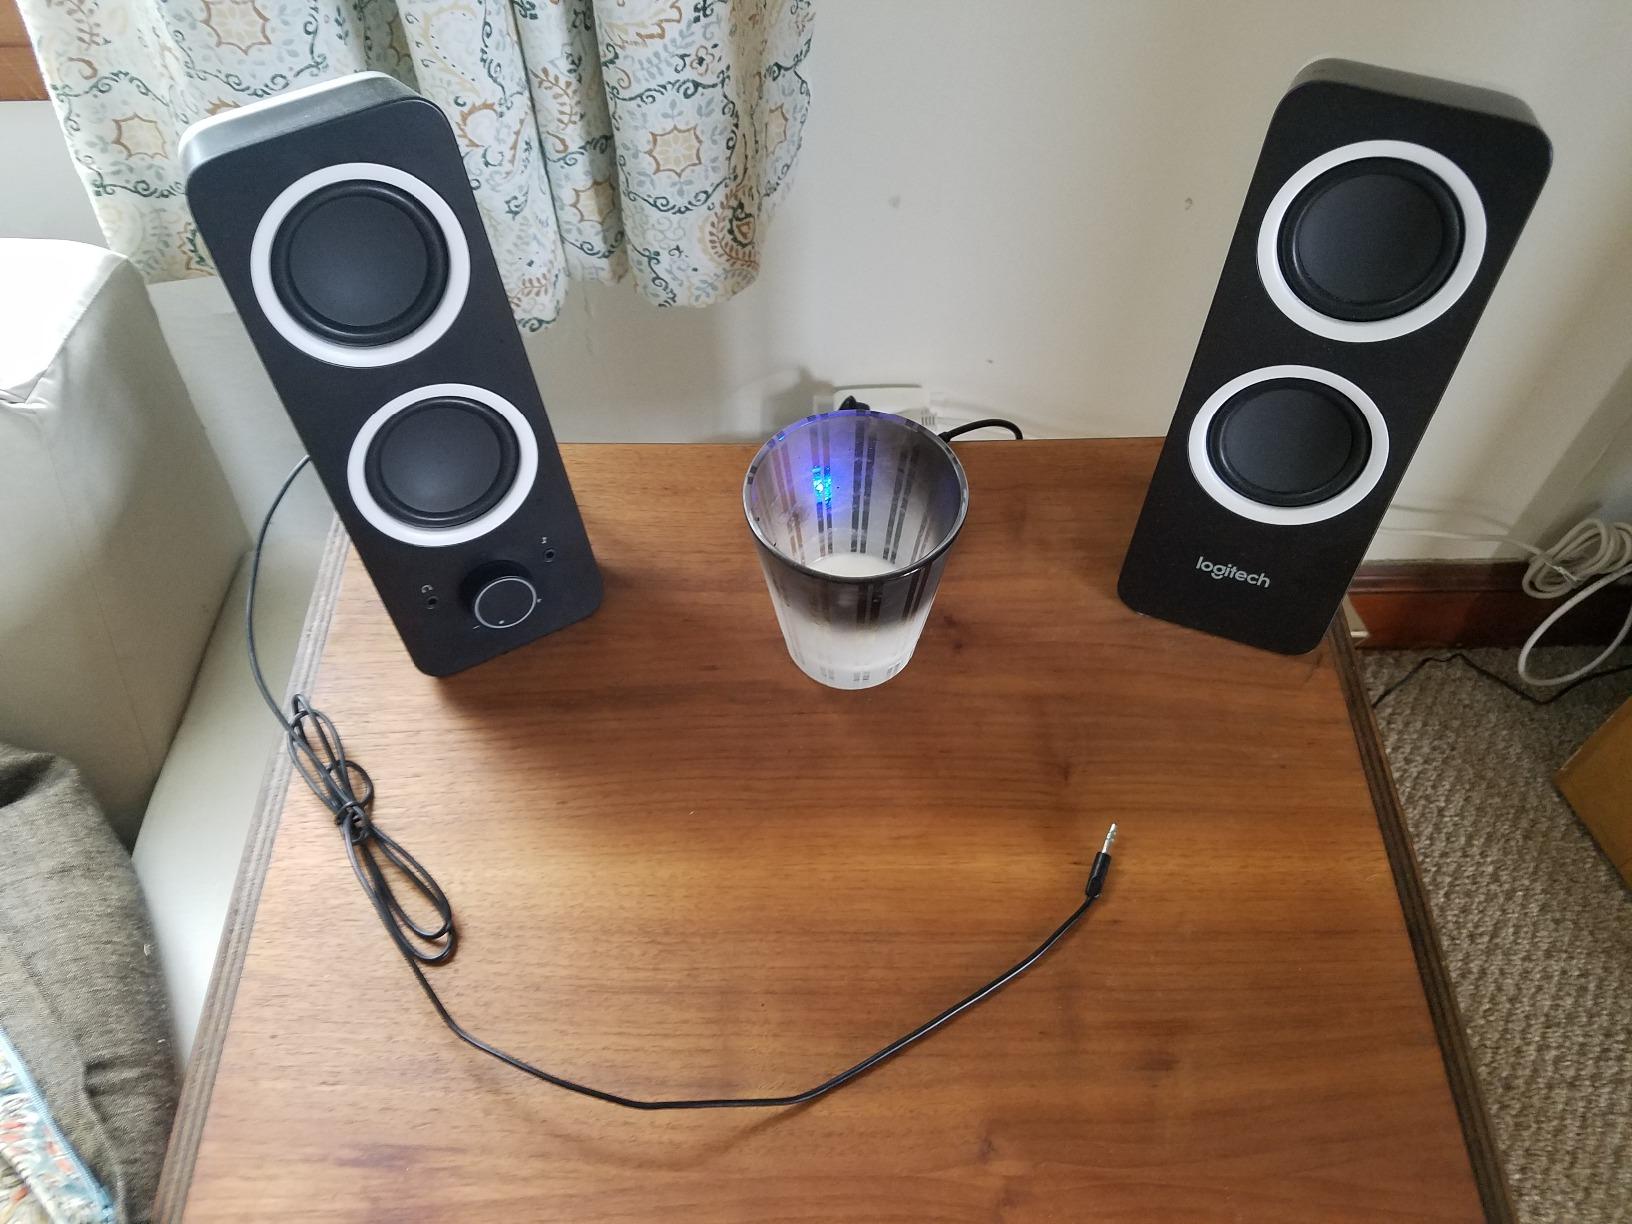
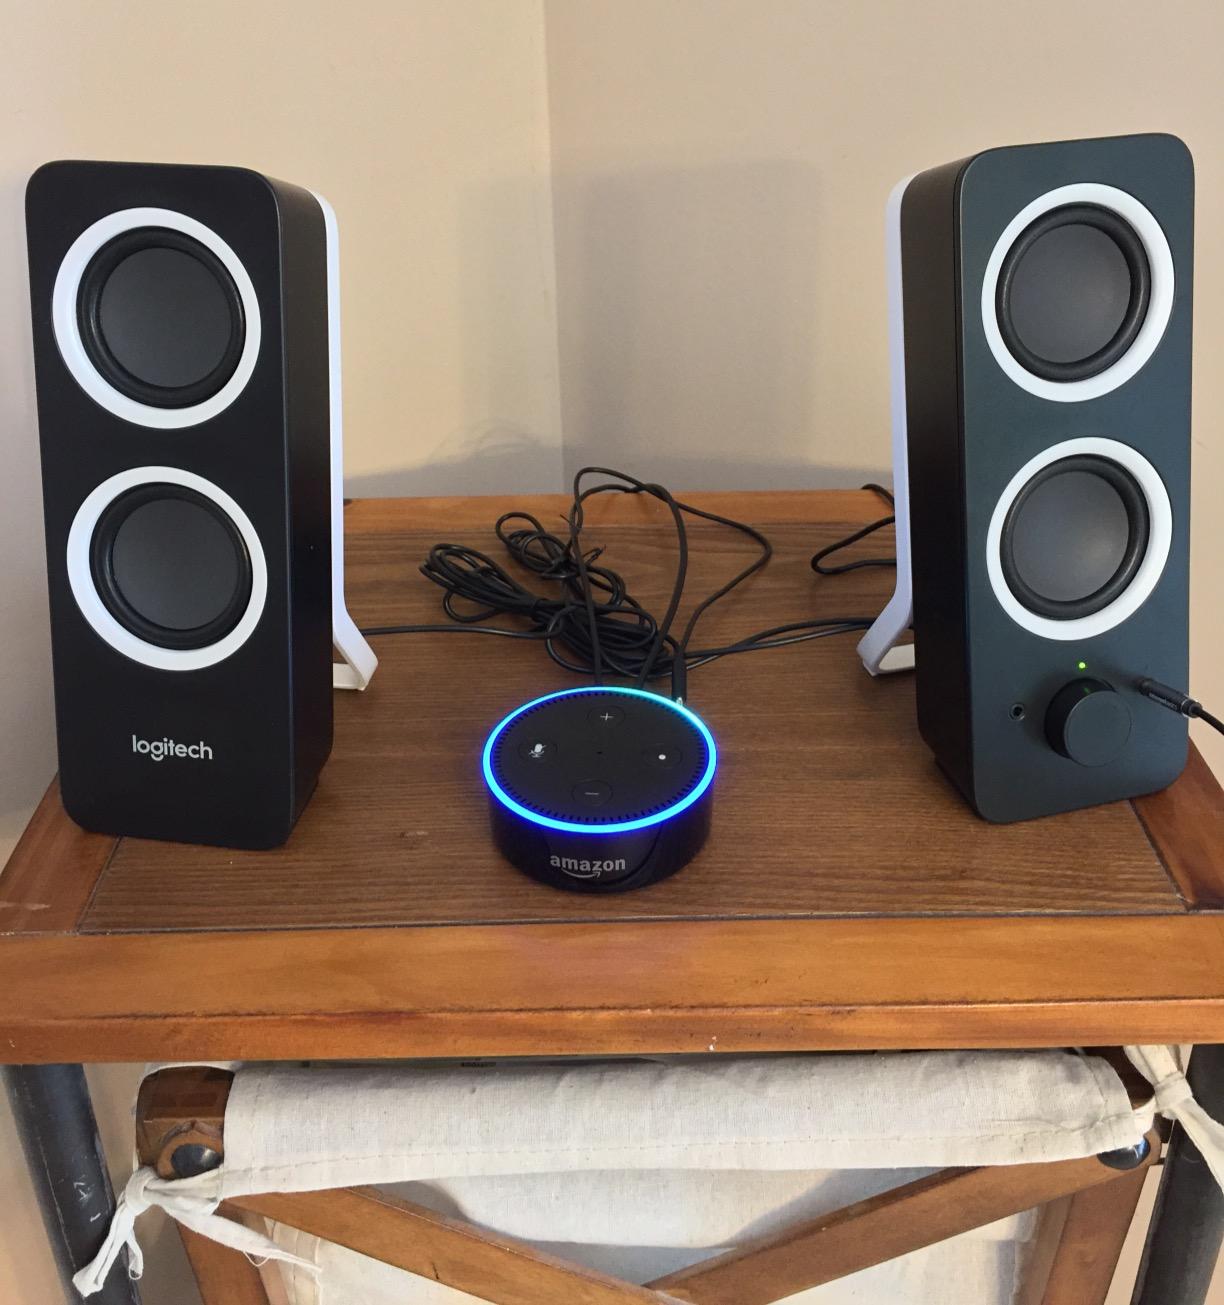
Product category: speaker
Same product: yes